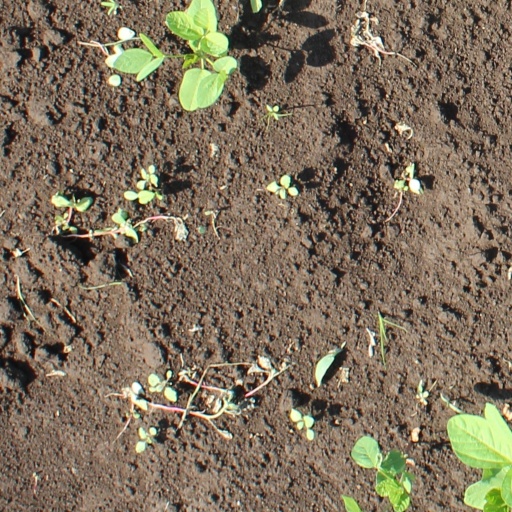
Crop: soybean